Dre Kirkpatrick

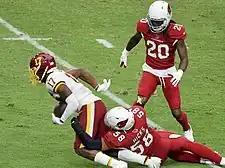
Kirkpatrick (#20) playing for the Cardinals in 2020.

Kirkpatrick visited the Arizona Cardinals on August 21, 2020, and signed with the team two days later.